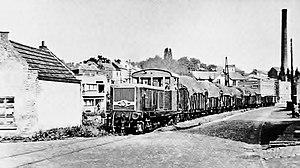
Locomotive ART.500 en tête d'un train de marchandise au début du site propre entre la J.B. Charlierlaan et la gare de Groenendael.
La ligne Groenendael - Overijse, est une ancienne ligne de tramway vicinal à voie normale située dans la province du Brabant.
Liste du matériel roulant de la Société nationale des chemins de fer vicinaux.